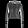
Label: Pullover